Telamonia dimidiata

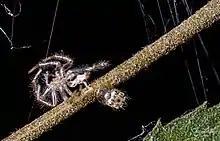
The moult of two-striped jumper.

The two-striped jumper, or Telamonia dimidiata, is a jumping spider found in various Asian tropical rain forests, in foliage in wooded environments.